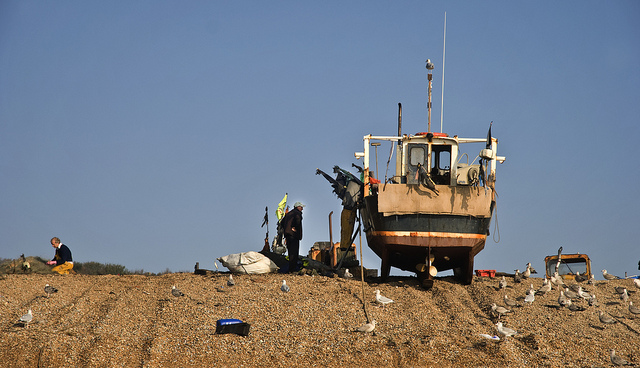
A sandy hill with seagulls, with two men and a boat at the top and blue clear sky.

A boat sitting on top of a sandy beach.

A boat on a trailer on a dirt hill.

A boat sitting on the middle of a sandy beach.